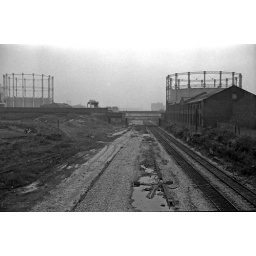
From Cross Lane road bridge, Windsor St bridge in the distance, Salford gas works on either side.